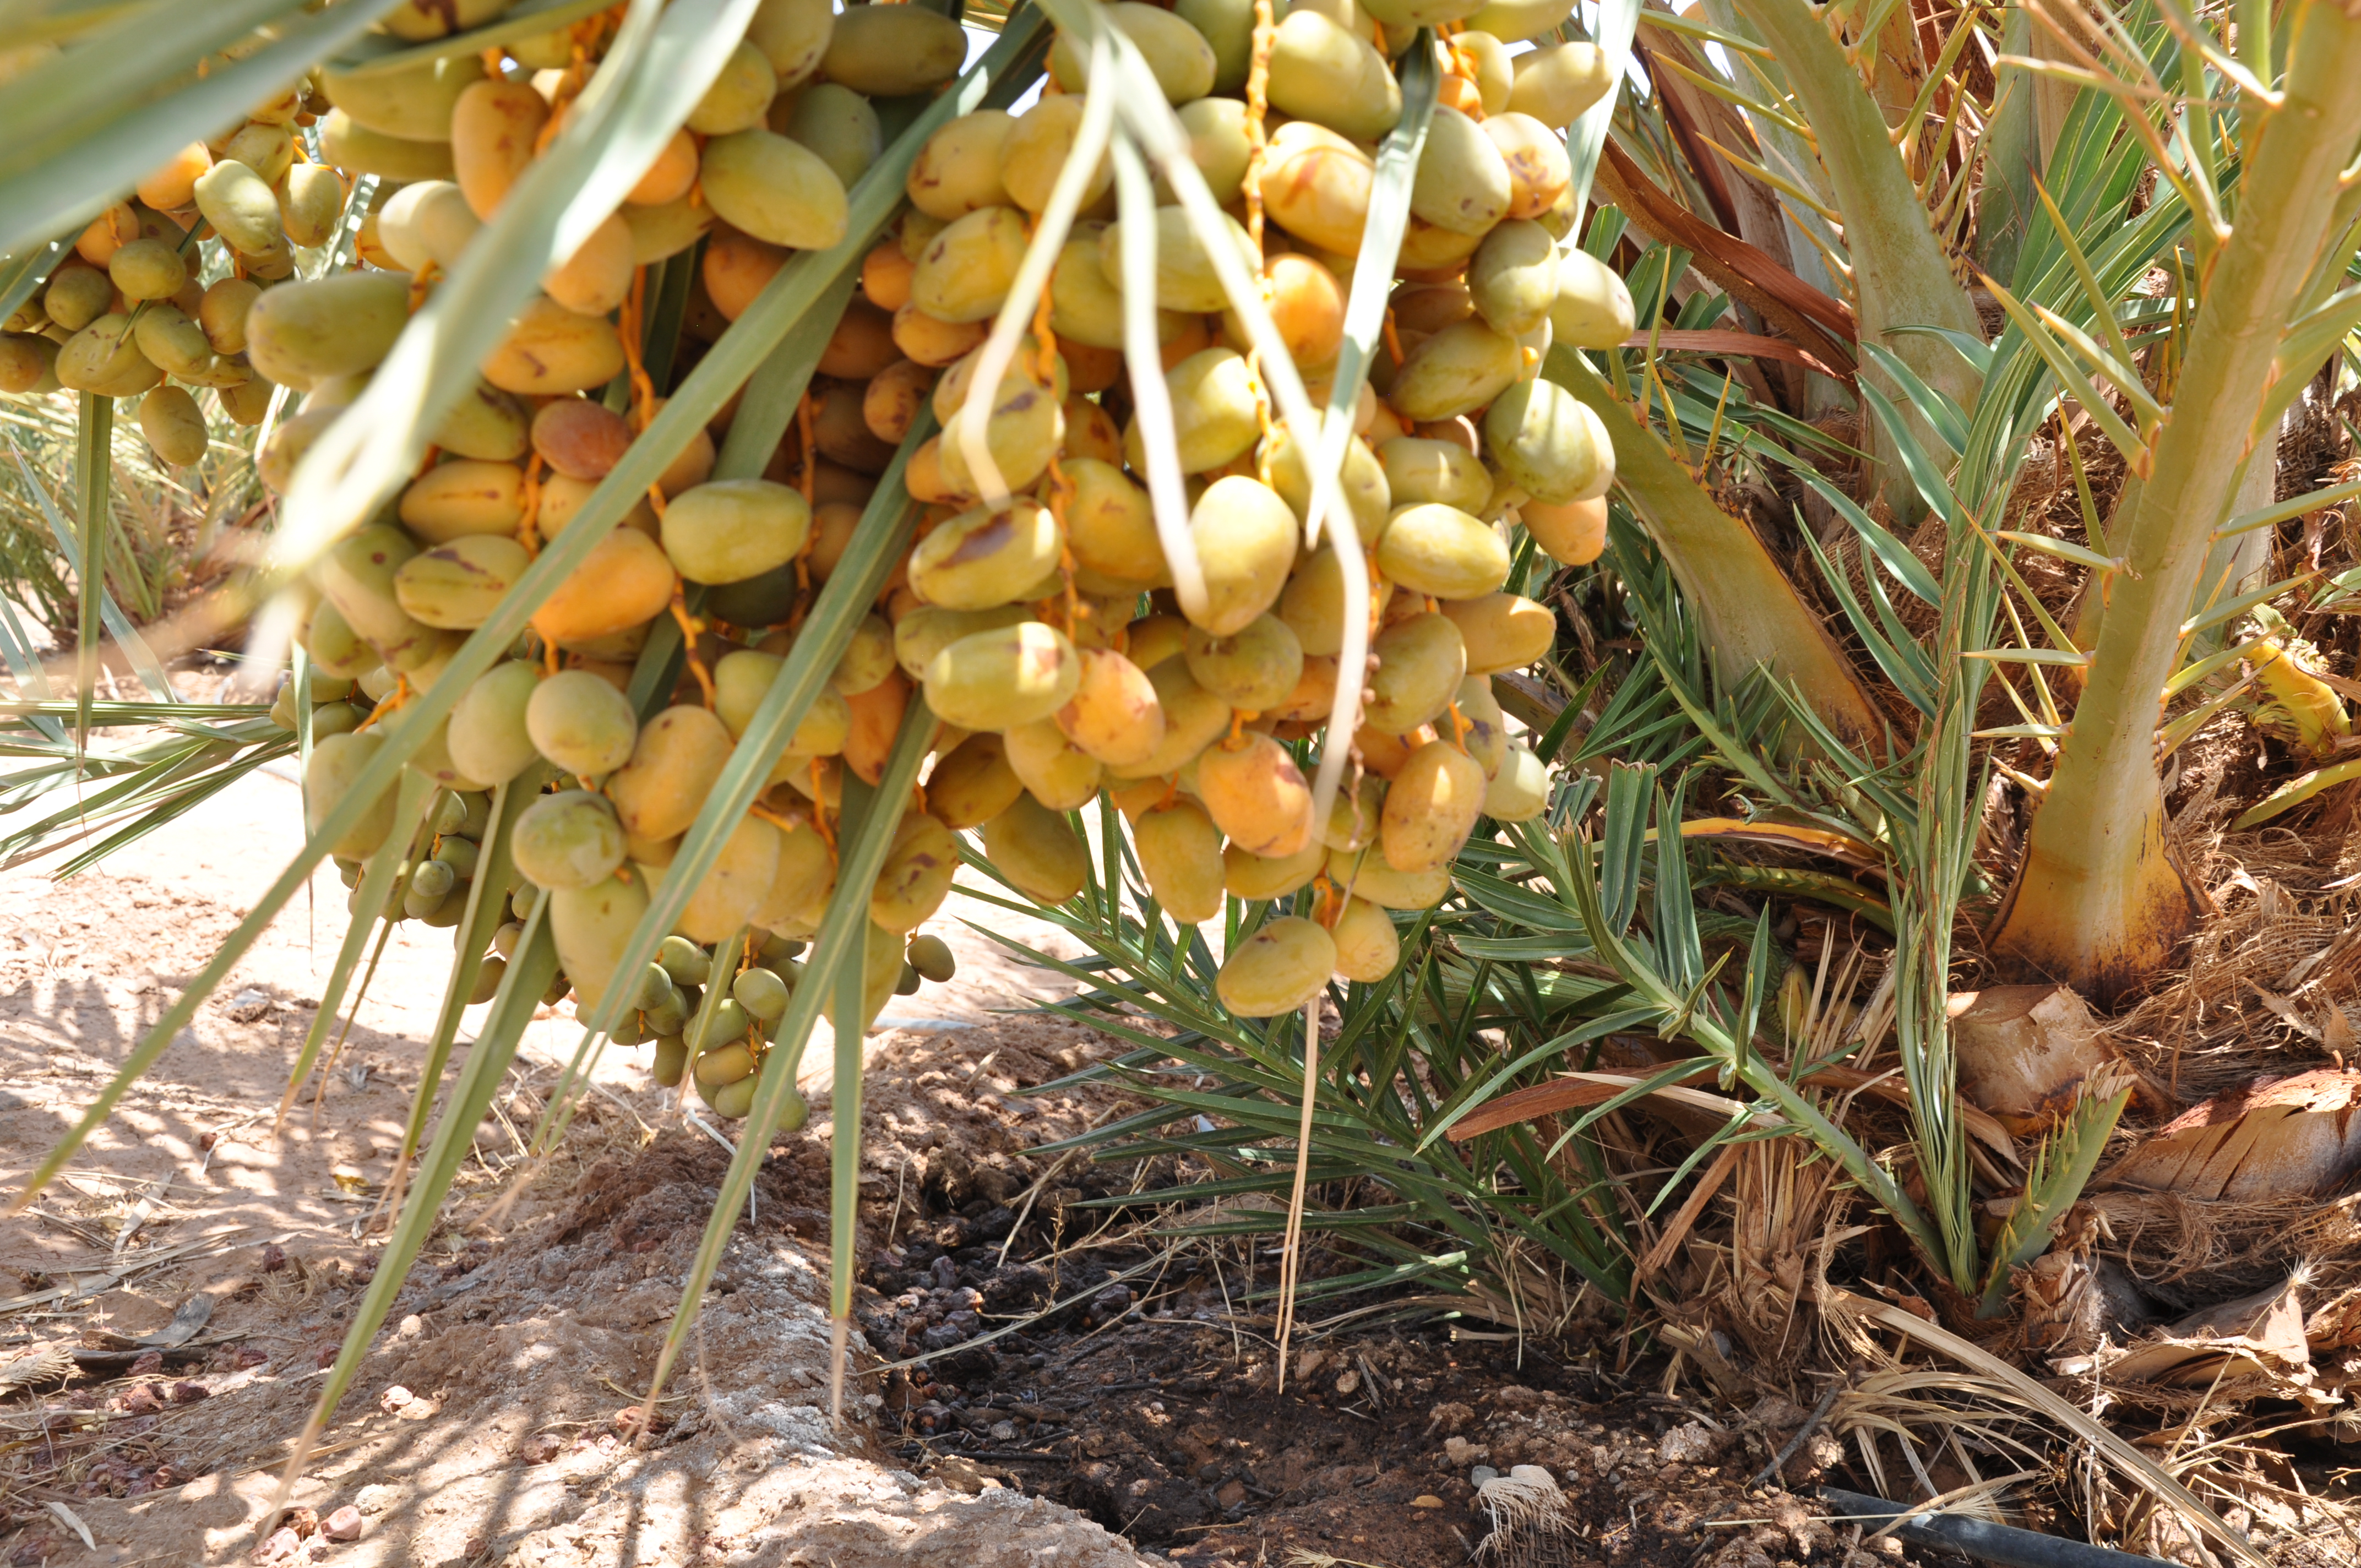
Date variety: Boumajhoul